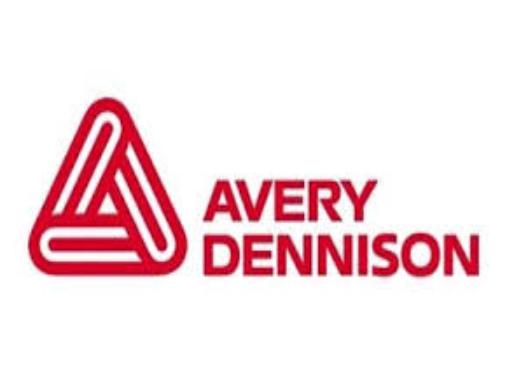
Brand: avery dennison-1
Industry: Others